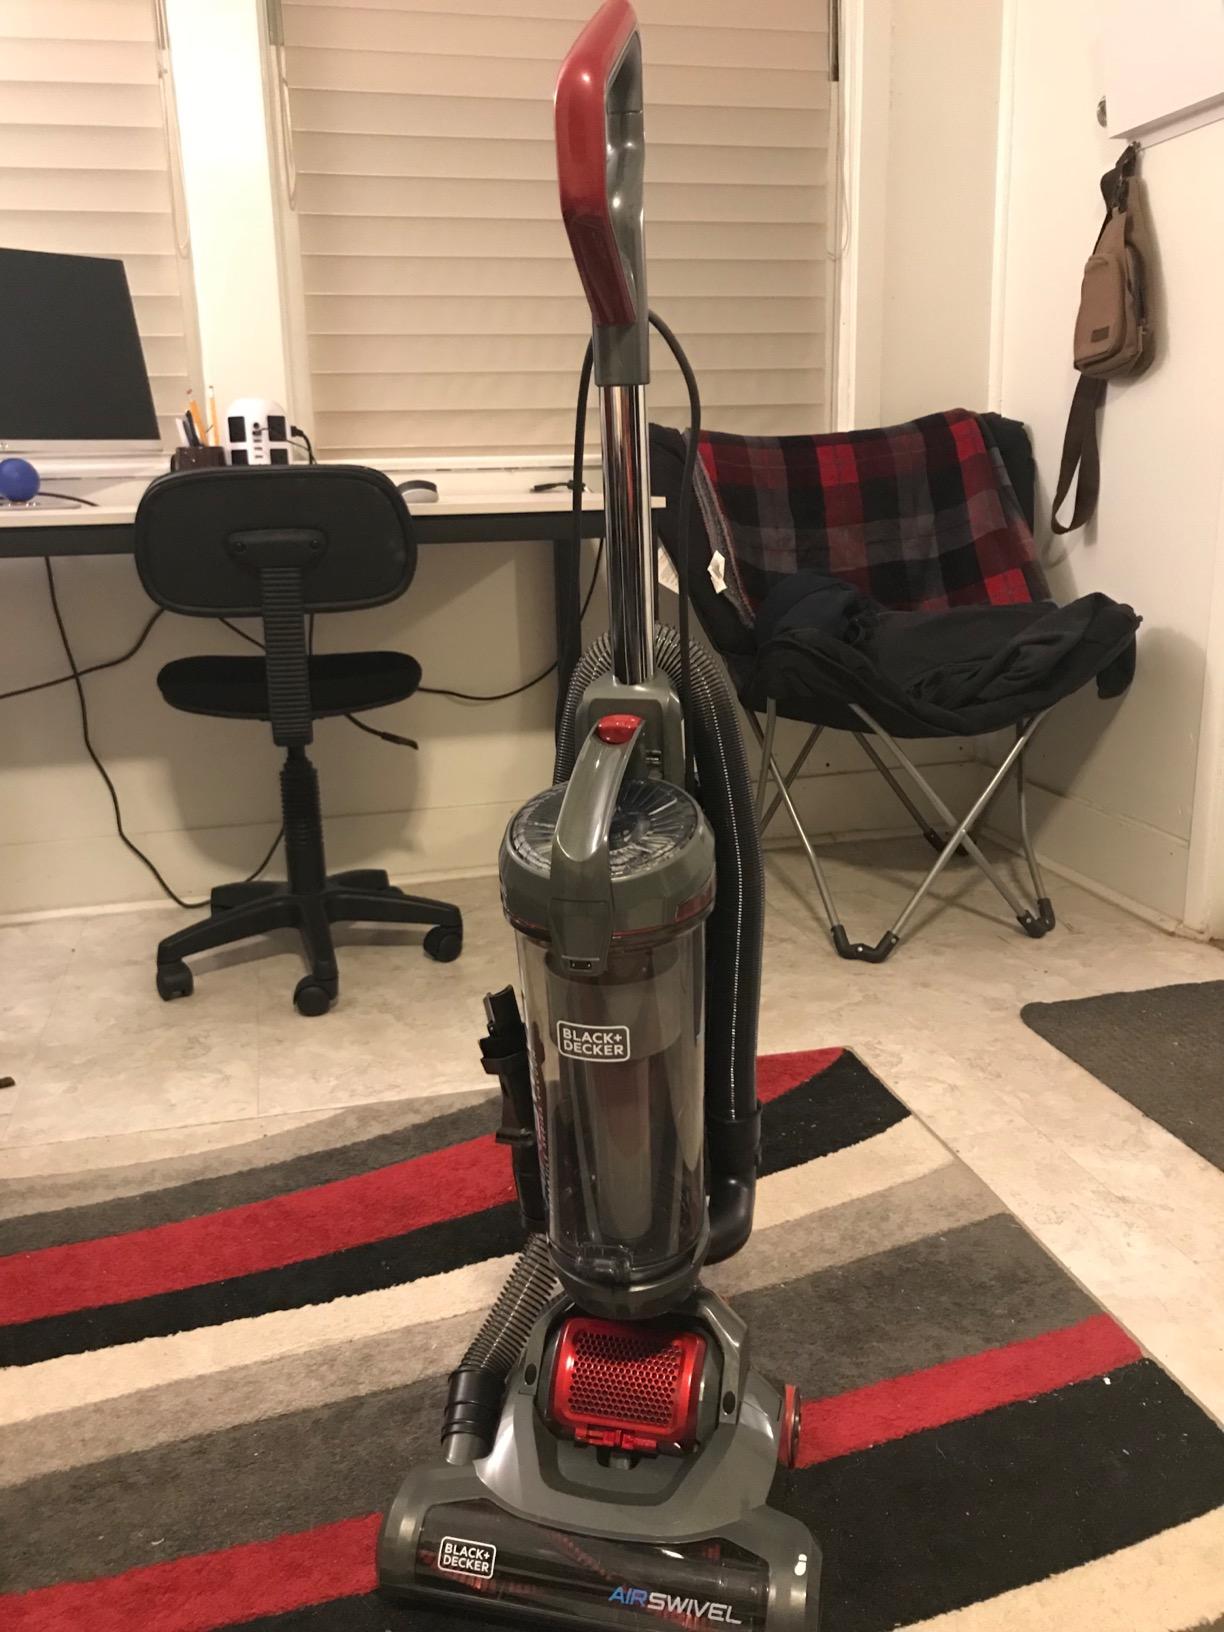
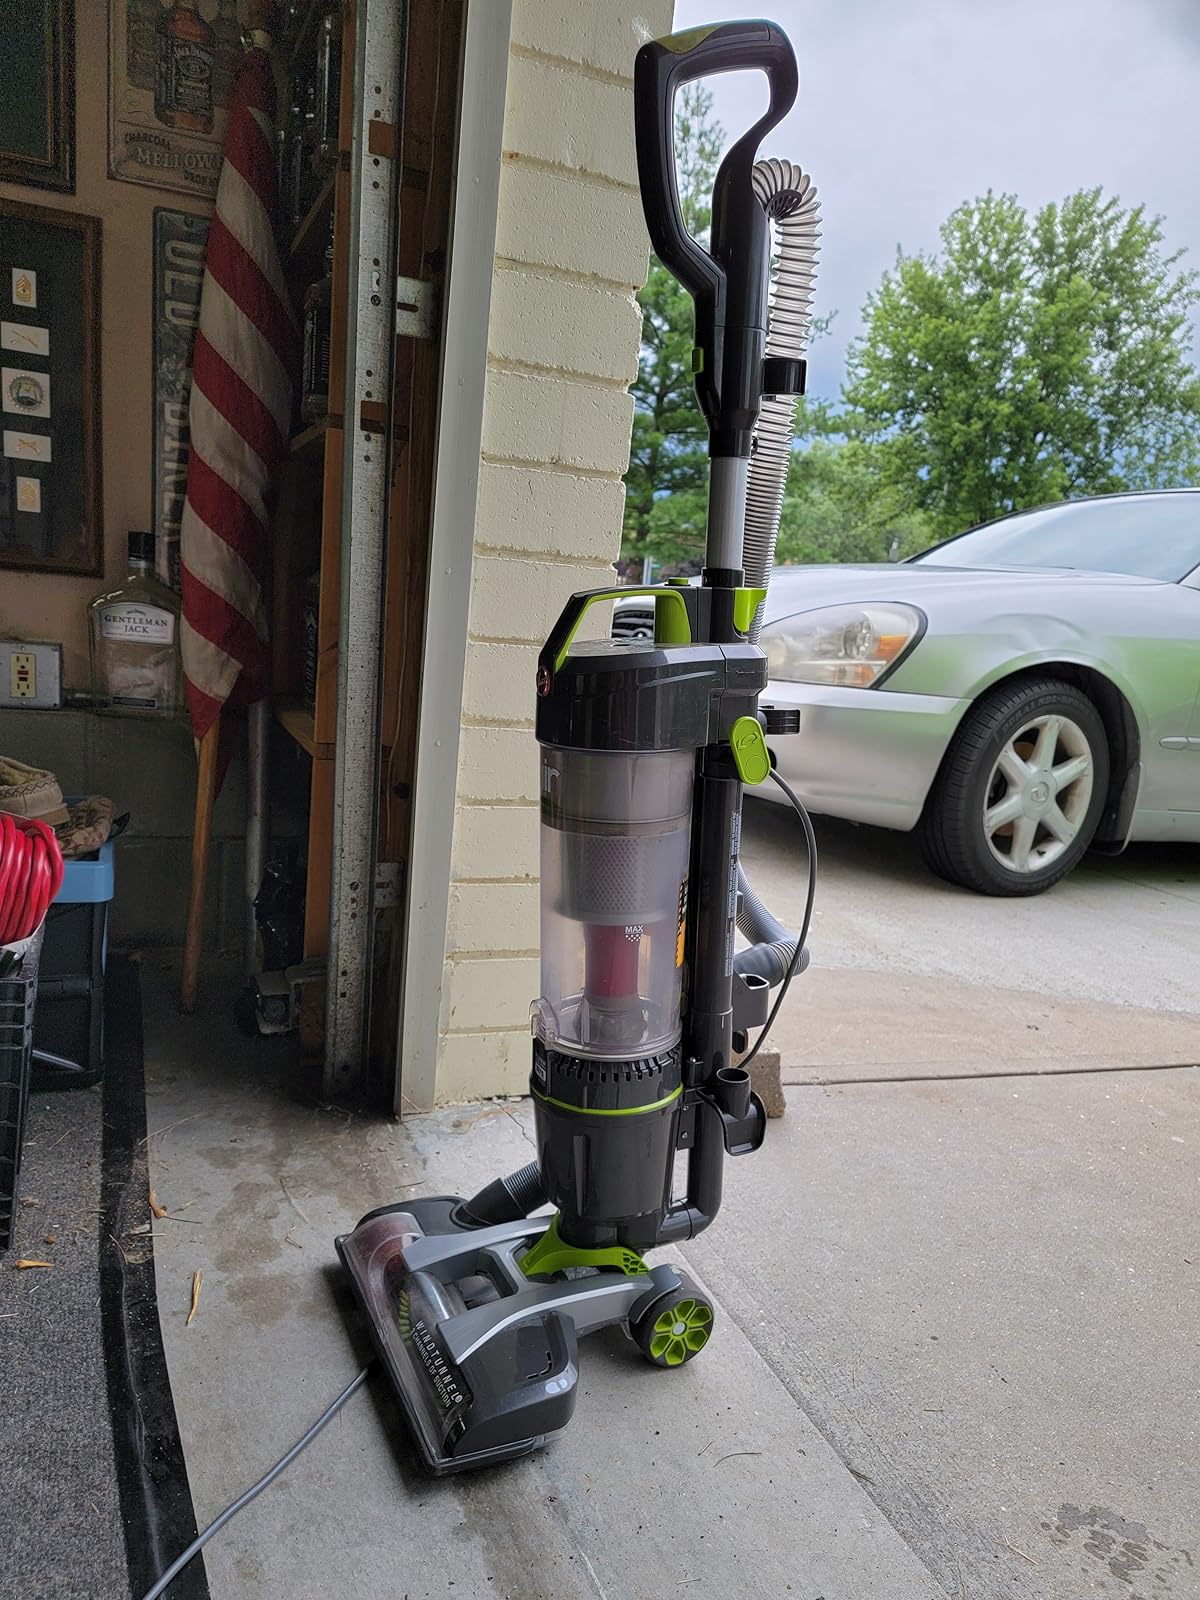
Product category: items_vacuum
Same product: no